Corfu Channel case

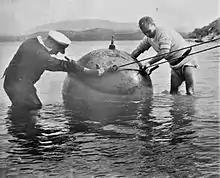
Two sailors stand next to a large round naval mine in shallow water.

In rejecting the British argument that "Operation Retail" was a justified intervention, the Court famously held that such a right was "the manifestation of a policy of force, such as has, in the past, given rise to most serious abuses and such as cannot, whatever be the present defects in international organization, find a place in international law". The Court also rejected the British arguments that "Operation Retail" was justified as self-protection or self-help, holding that "respect for territorial sovereignty is an essential foundation of international relations". While the Court found that Albania's conduct in the wake of the mining constituted extenuating circumstances for the United Kingdom, that conduct did not validate "Operation Retail".